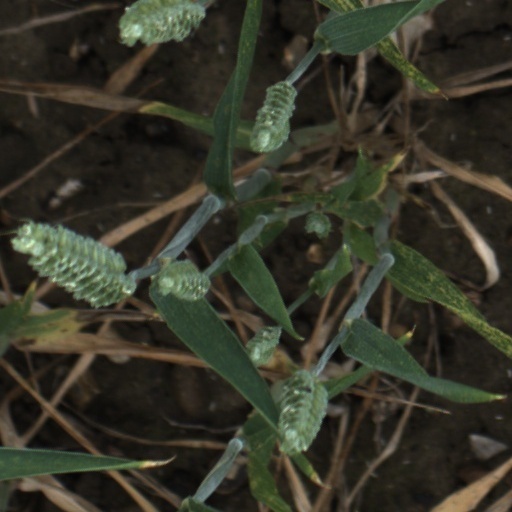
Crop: wheat